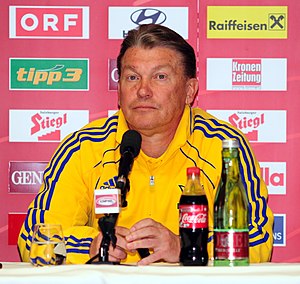
Oleg Blokhin
Oleg Blokhin er en ukrainsk fodboldtræner, der tidligere var aktiv fodboldspiller for Dynamo Kijev og for Sovjetunionens fodboldlandshold. Han modtog i 1975 prisen som Årets Spiller i Europa.